Nell Freudenberger

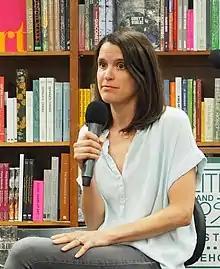
Freudenberger in 2019

Nell Freudenberger (born April 21, 1975 in New York City) is an American novelist, essayist, and short-story writer.